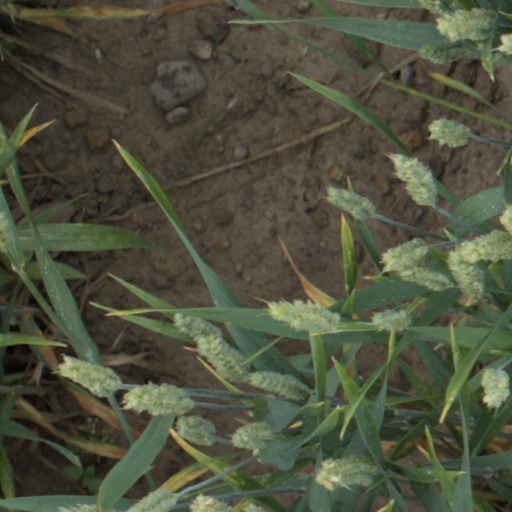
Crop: wheat